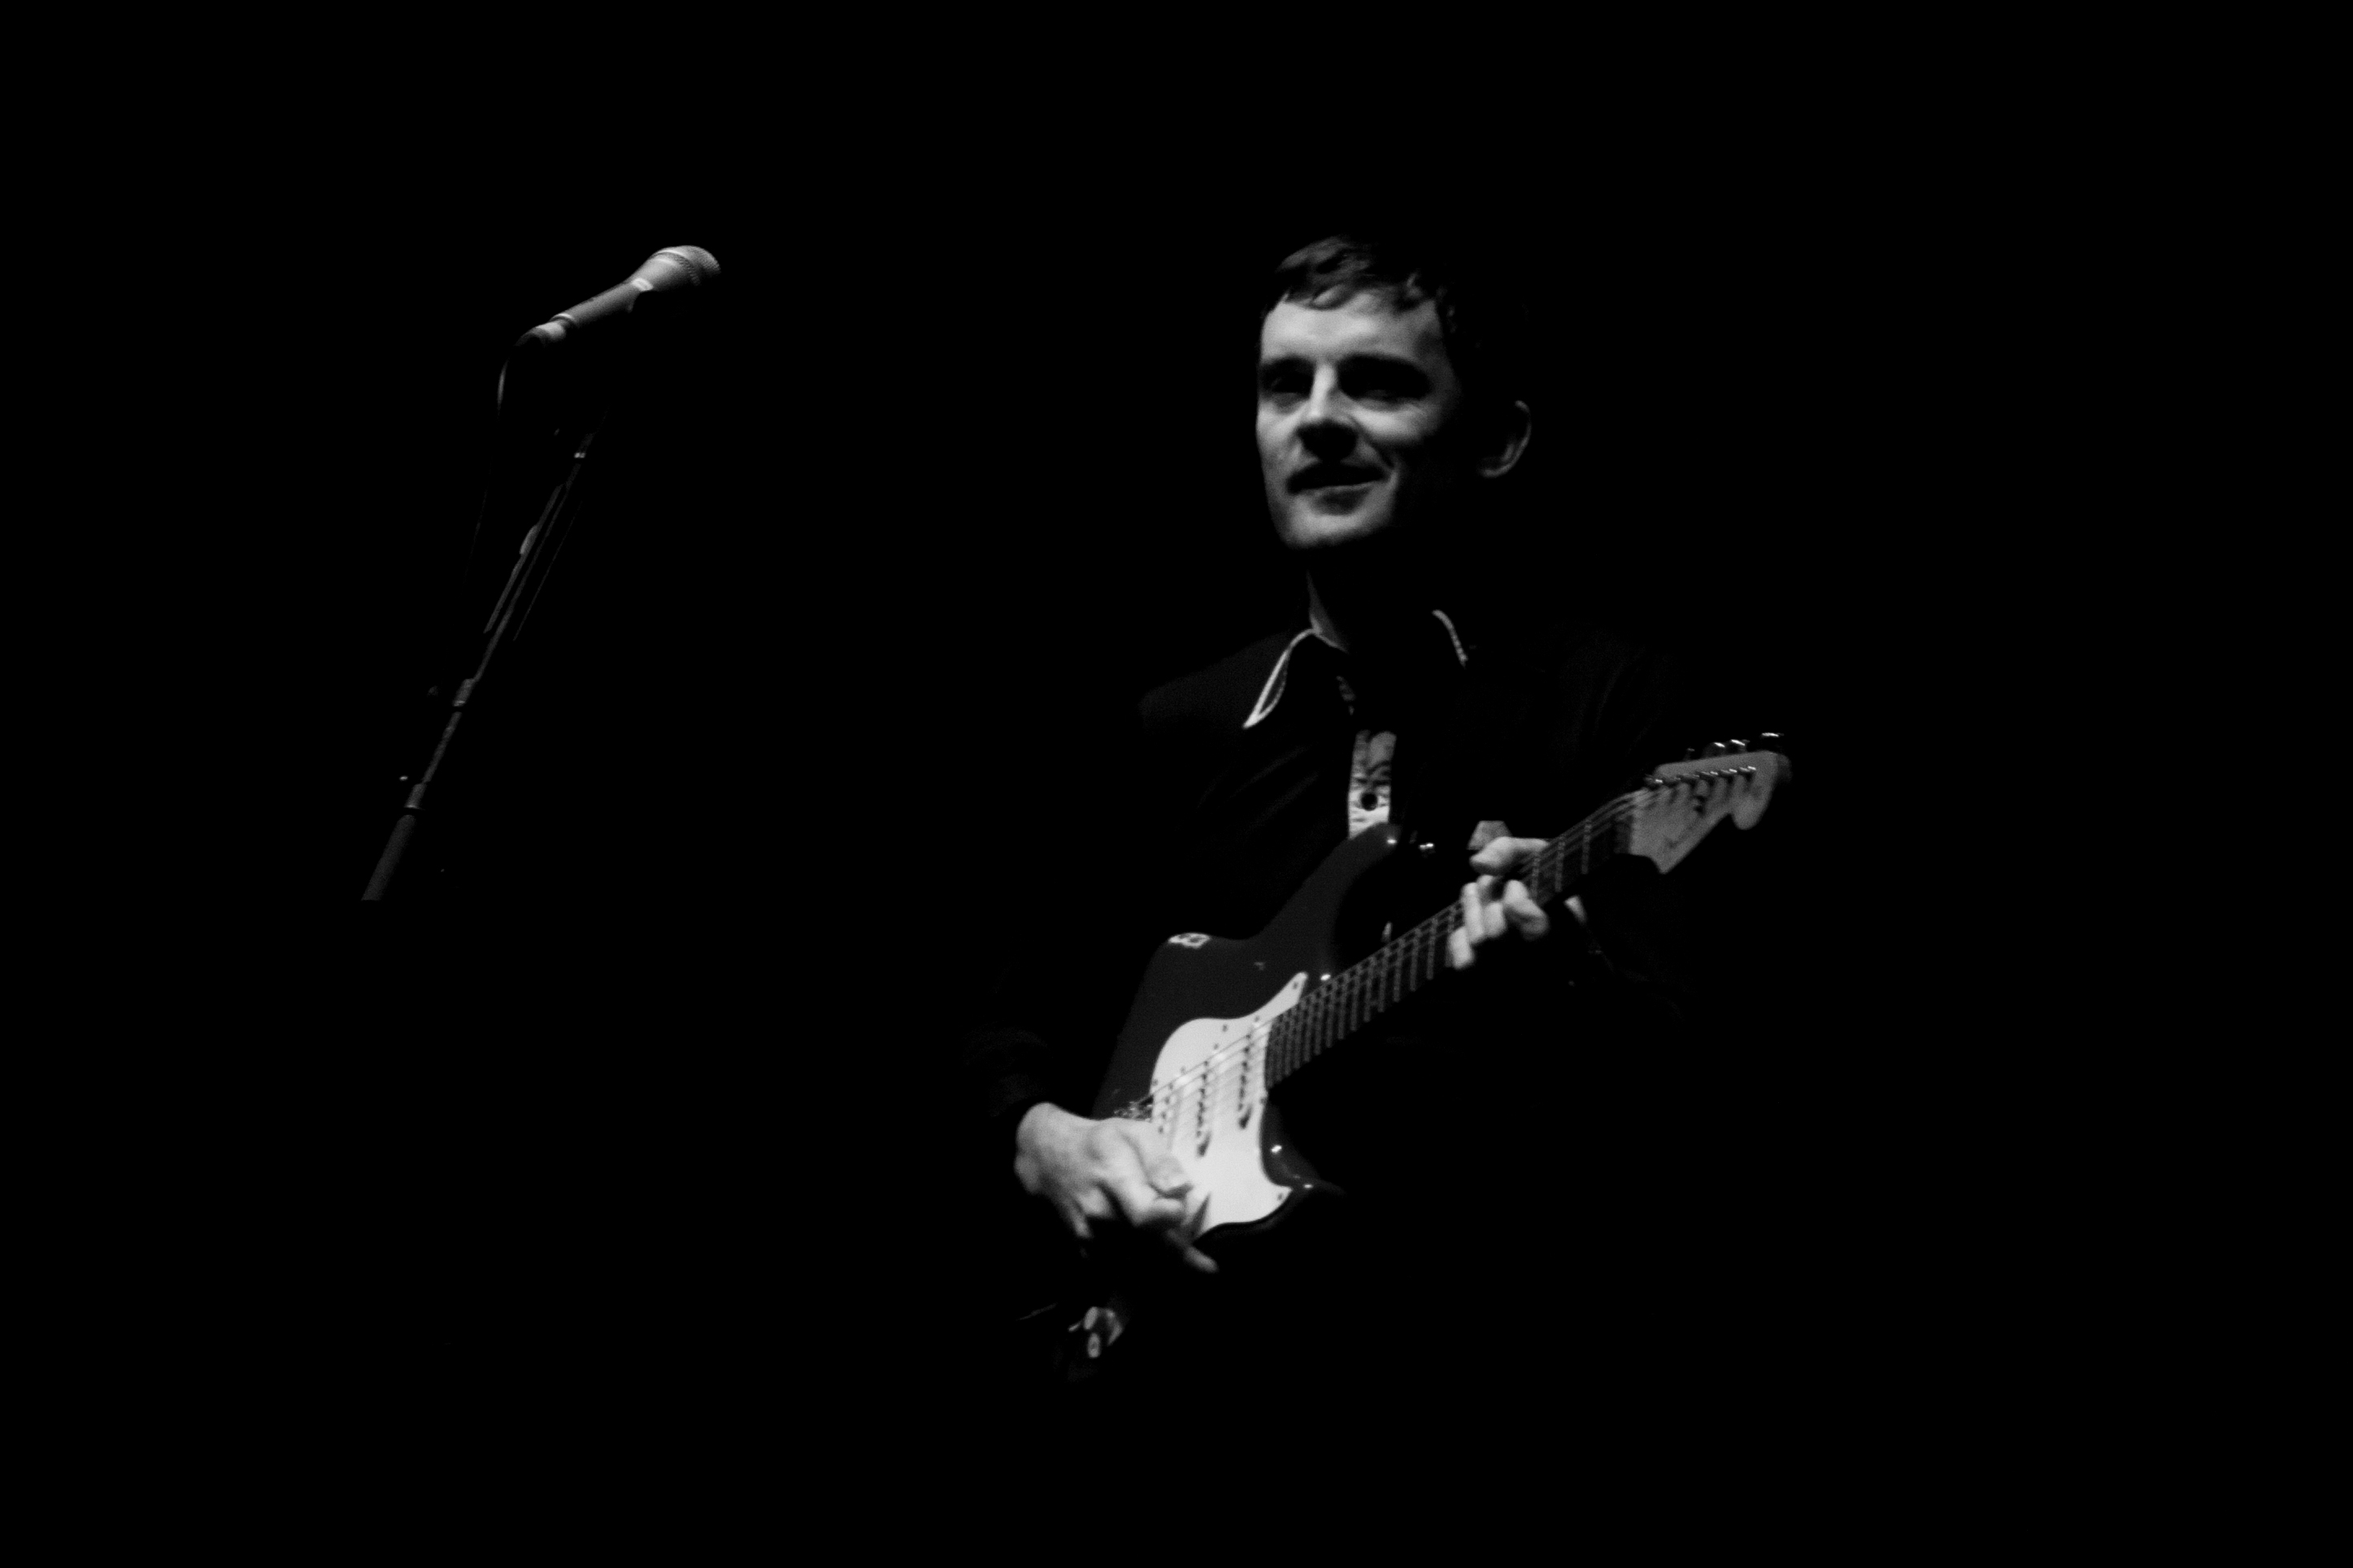
silhouette, music, black and white, concert, band, live, canon, darkness, black, monochrome, nick, festival, 40d, gig, 2012, dour, franz, ferdinand, mccarthy, guitarist, monochrome photography, modern dance